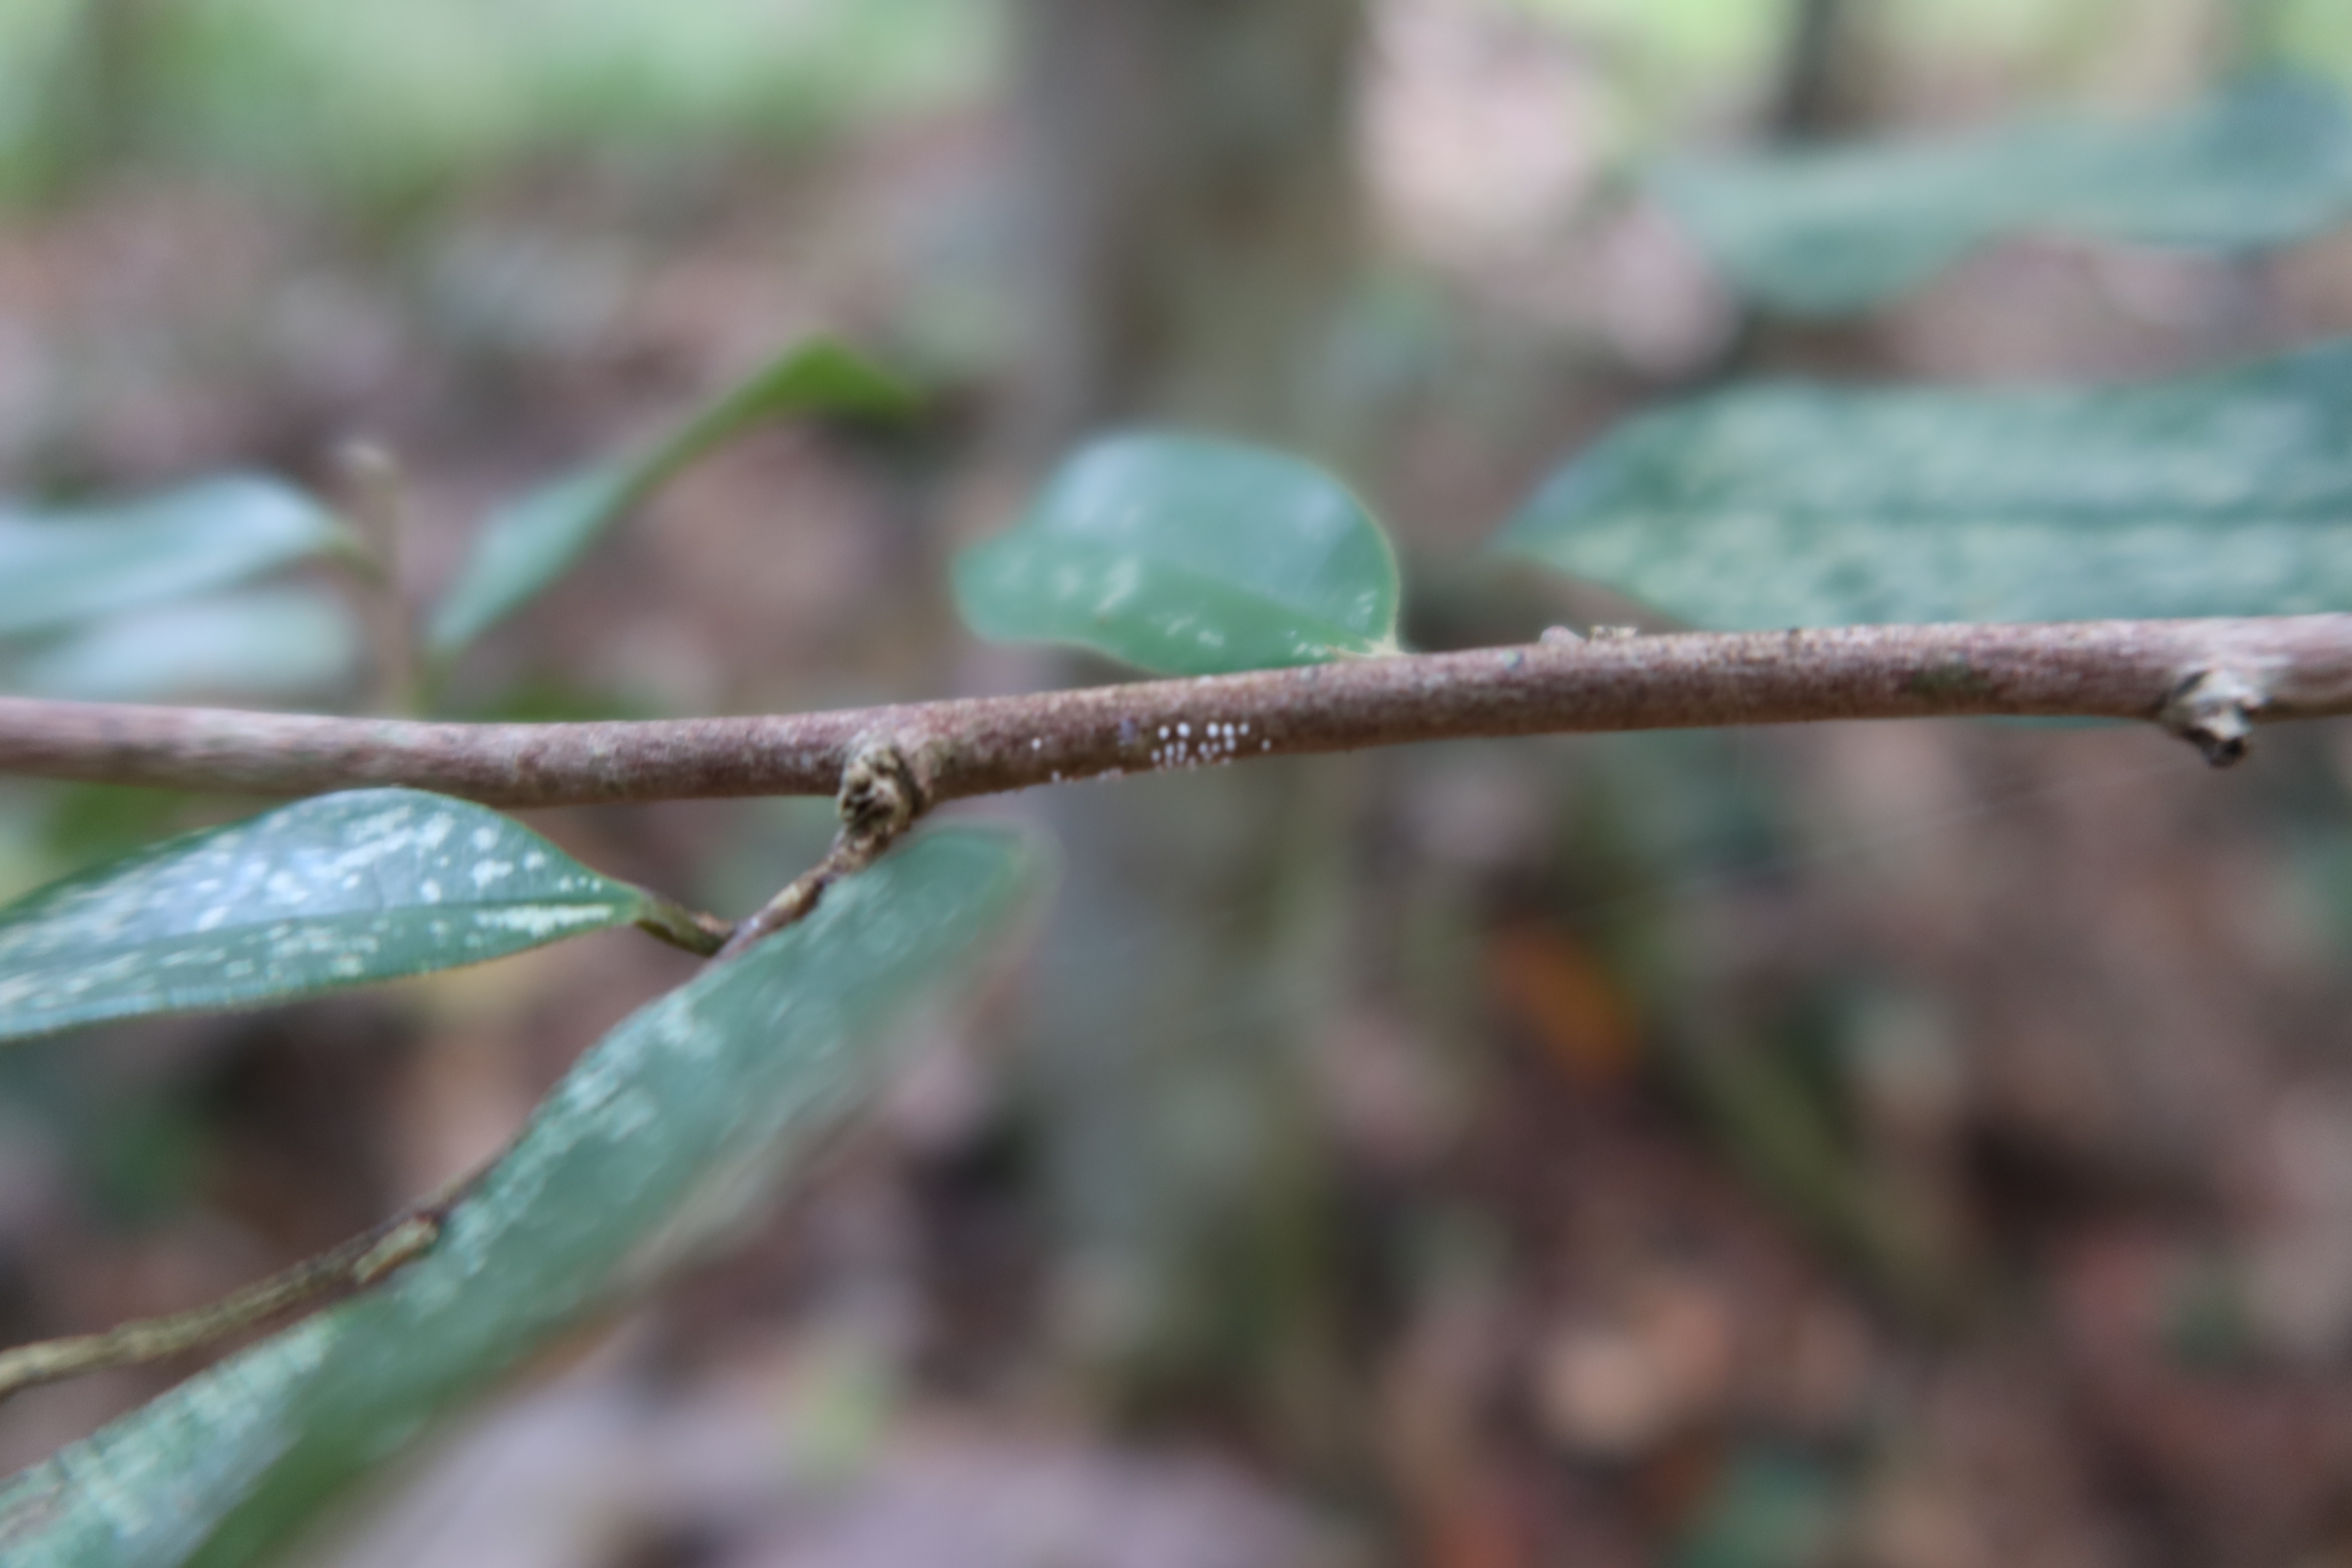
Label: Mealy bugs